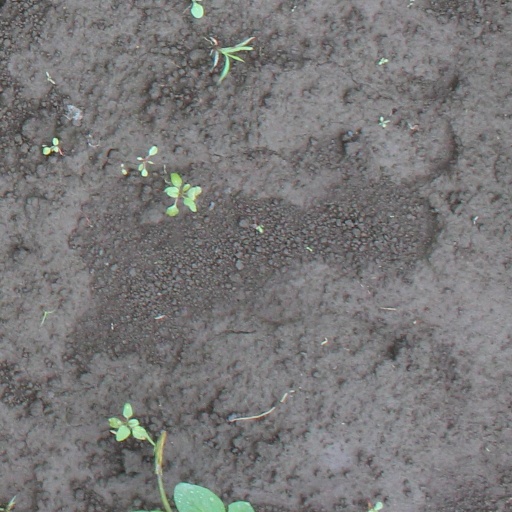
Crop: soybean